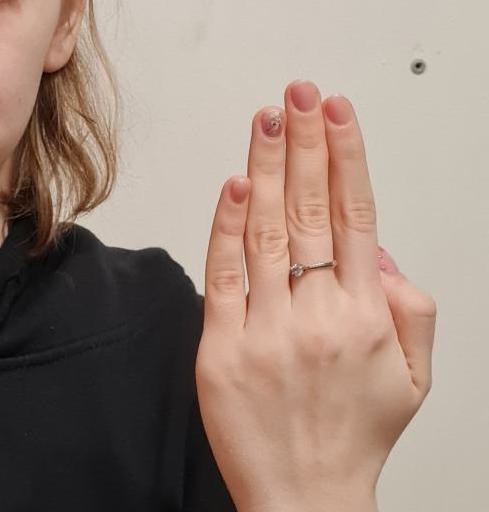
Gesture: stop_inverted